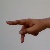
The image shows a hand gesture representing the letter 'P' in Indian Sign Language.